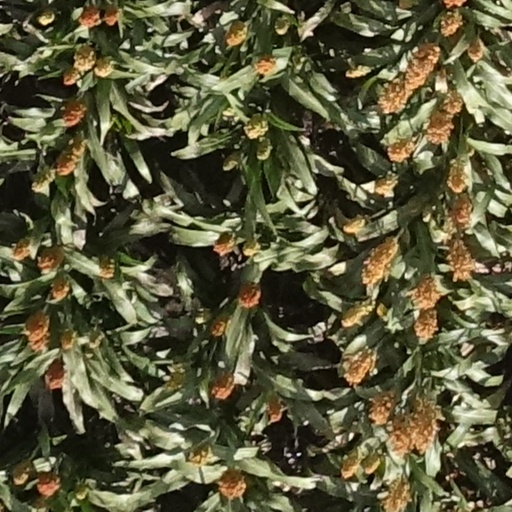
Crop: sorghum